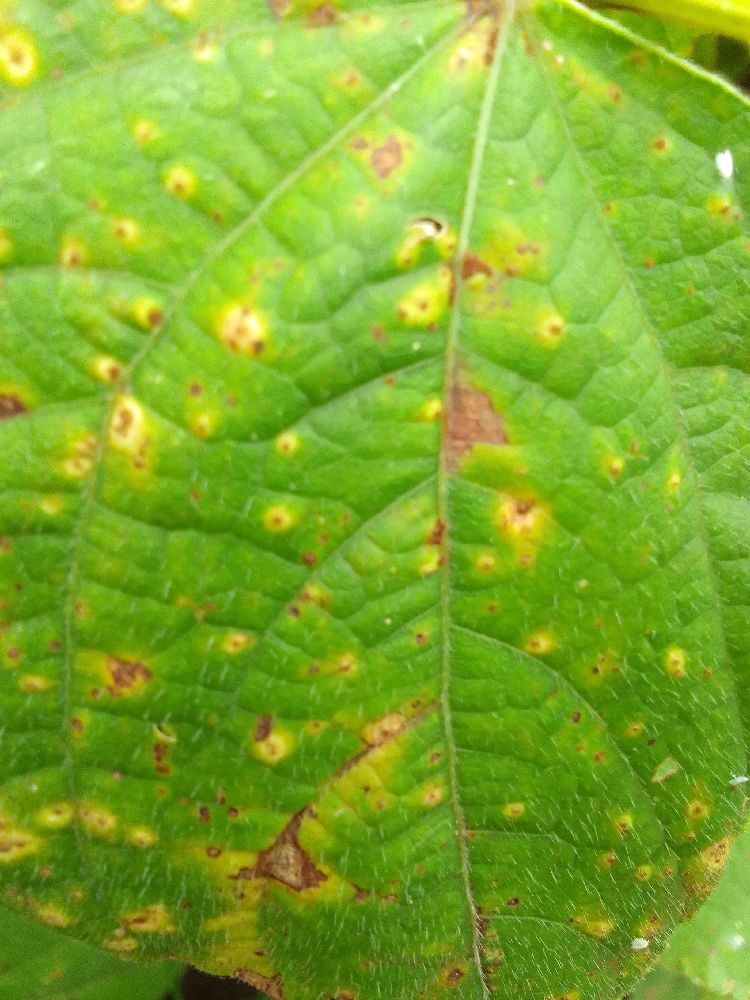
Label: rust